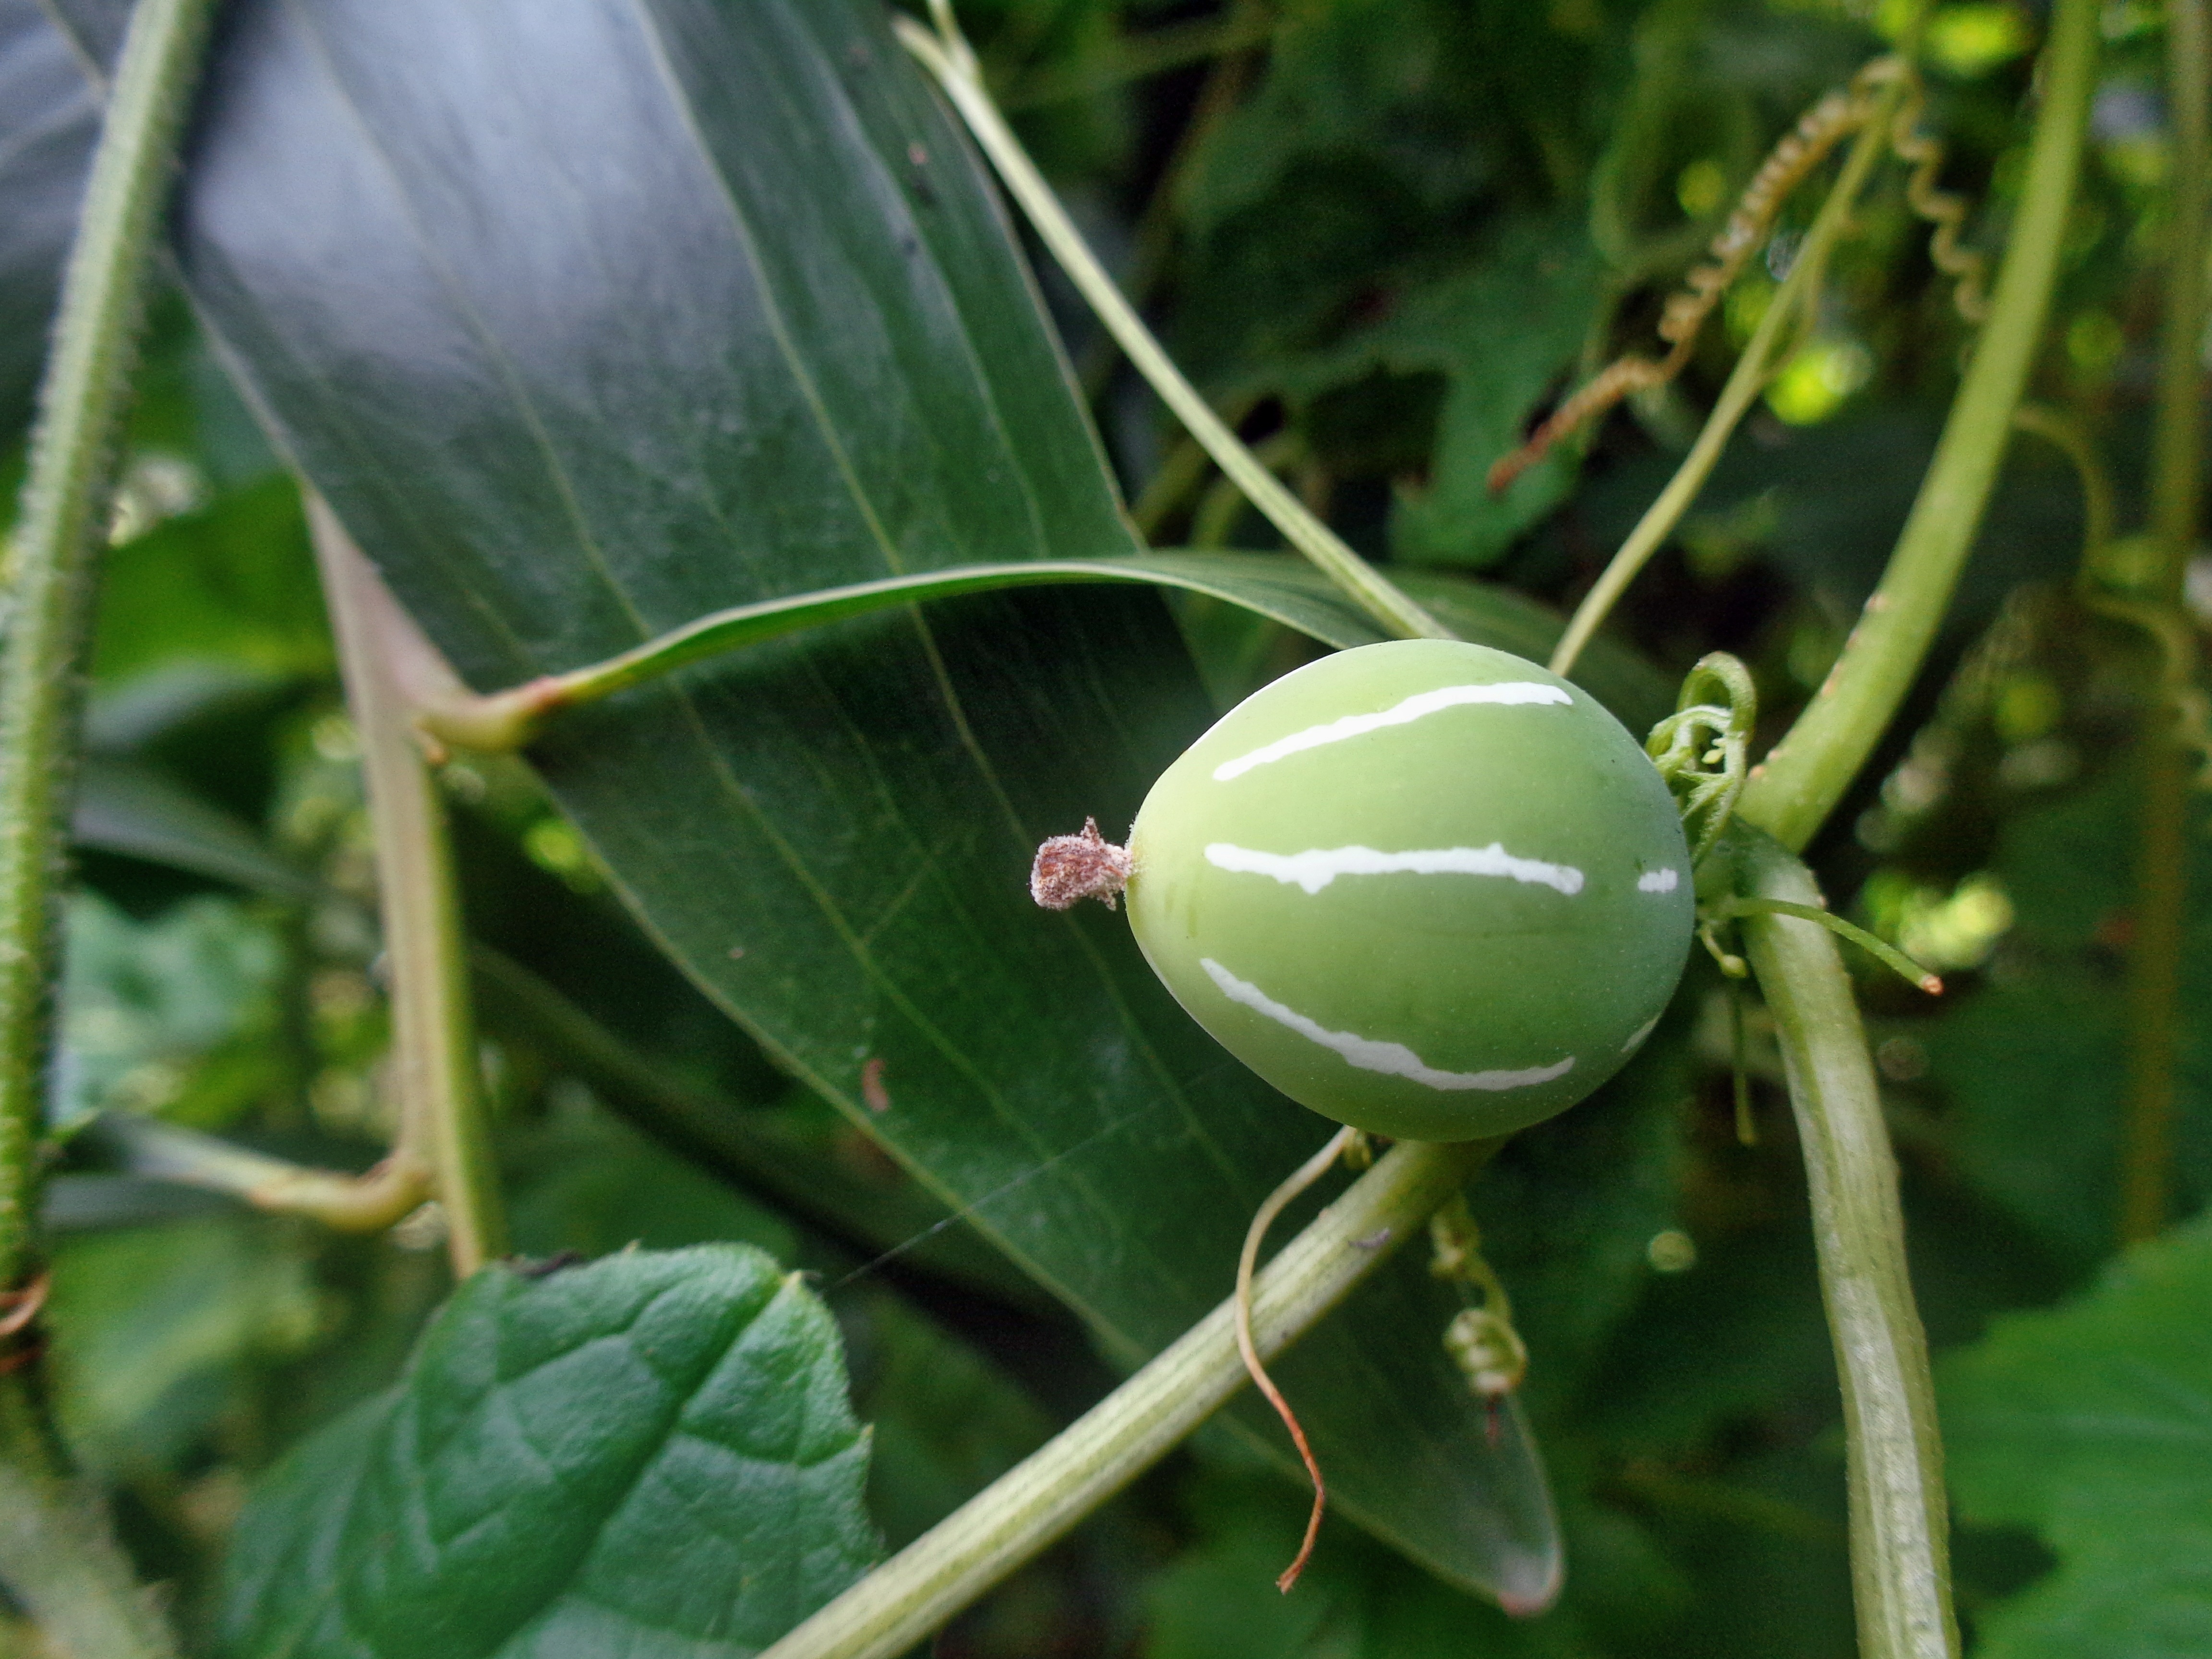
tree, nature, growth, plant, leaf, flower, wild, environment, food, green, produce, insect, fresh, botany, garden, flora, season, fauna, invertebrate, cucumber, organic, macro photography, flowering plant, land plant